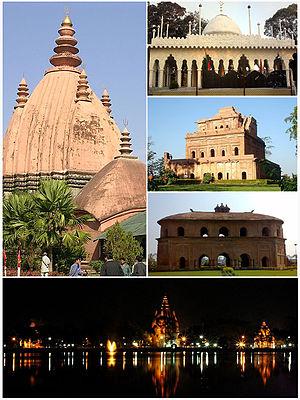
Sivasagar est une ville indienne située dans le district de Sivasagar dans l'état de l'Assam. En 2001, sa population était de 53 854 habitants.